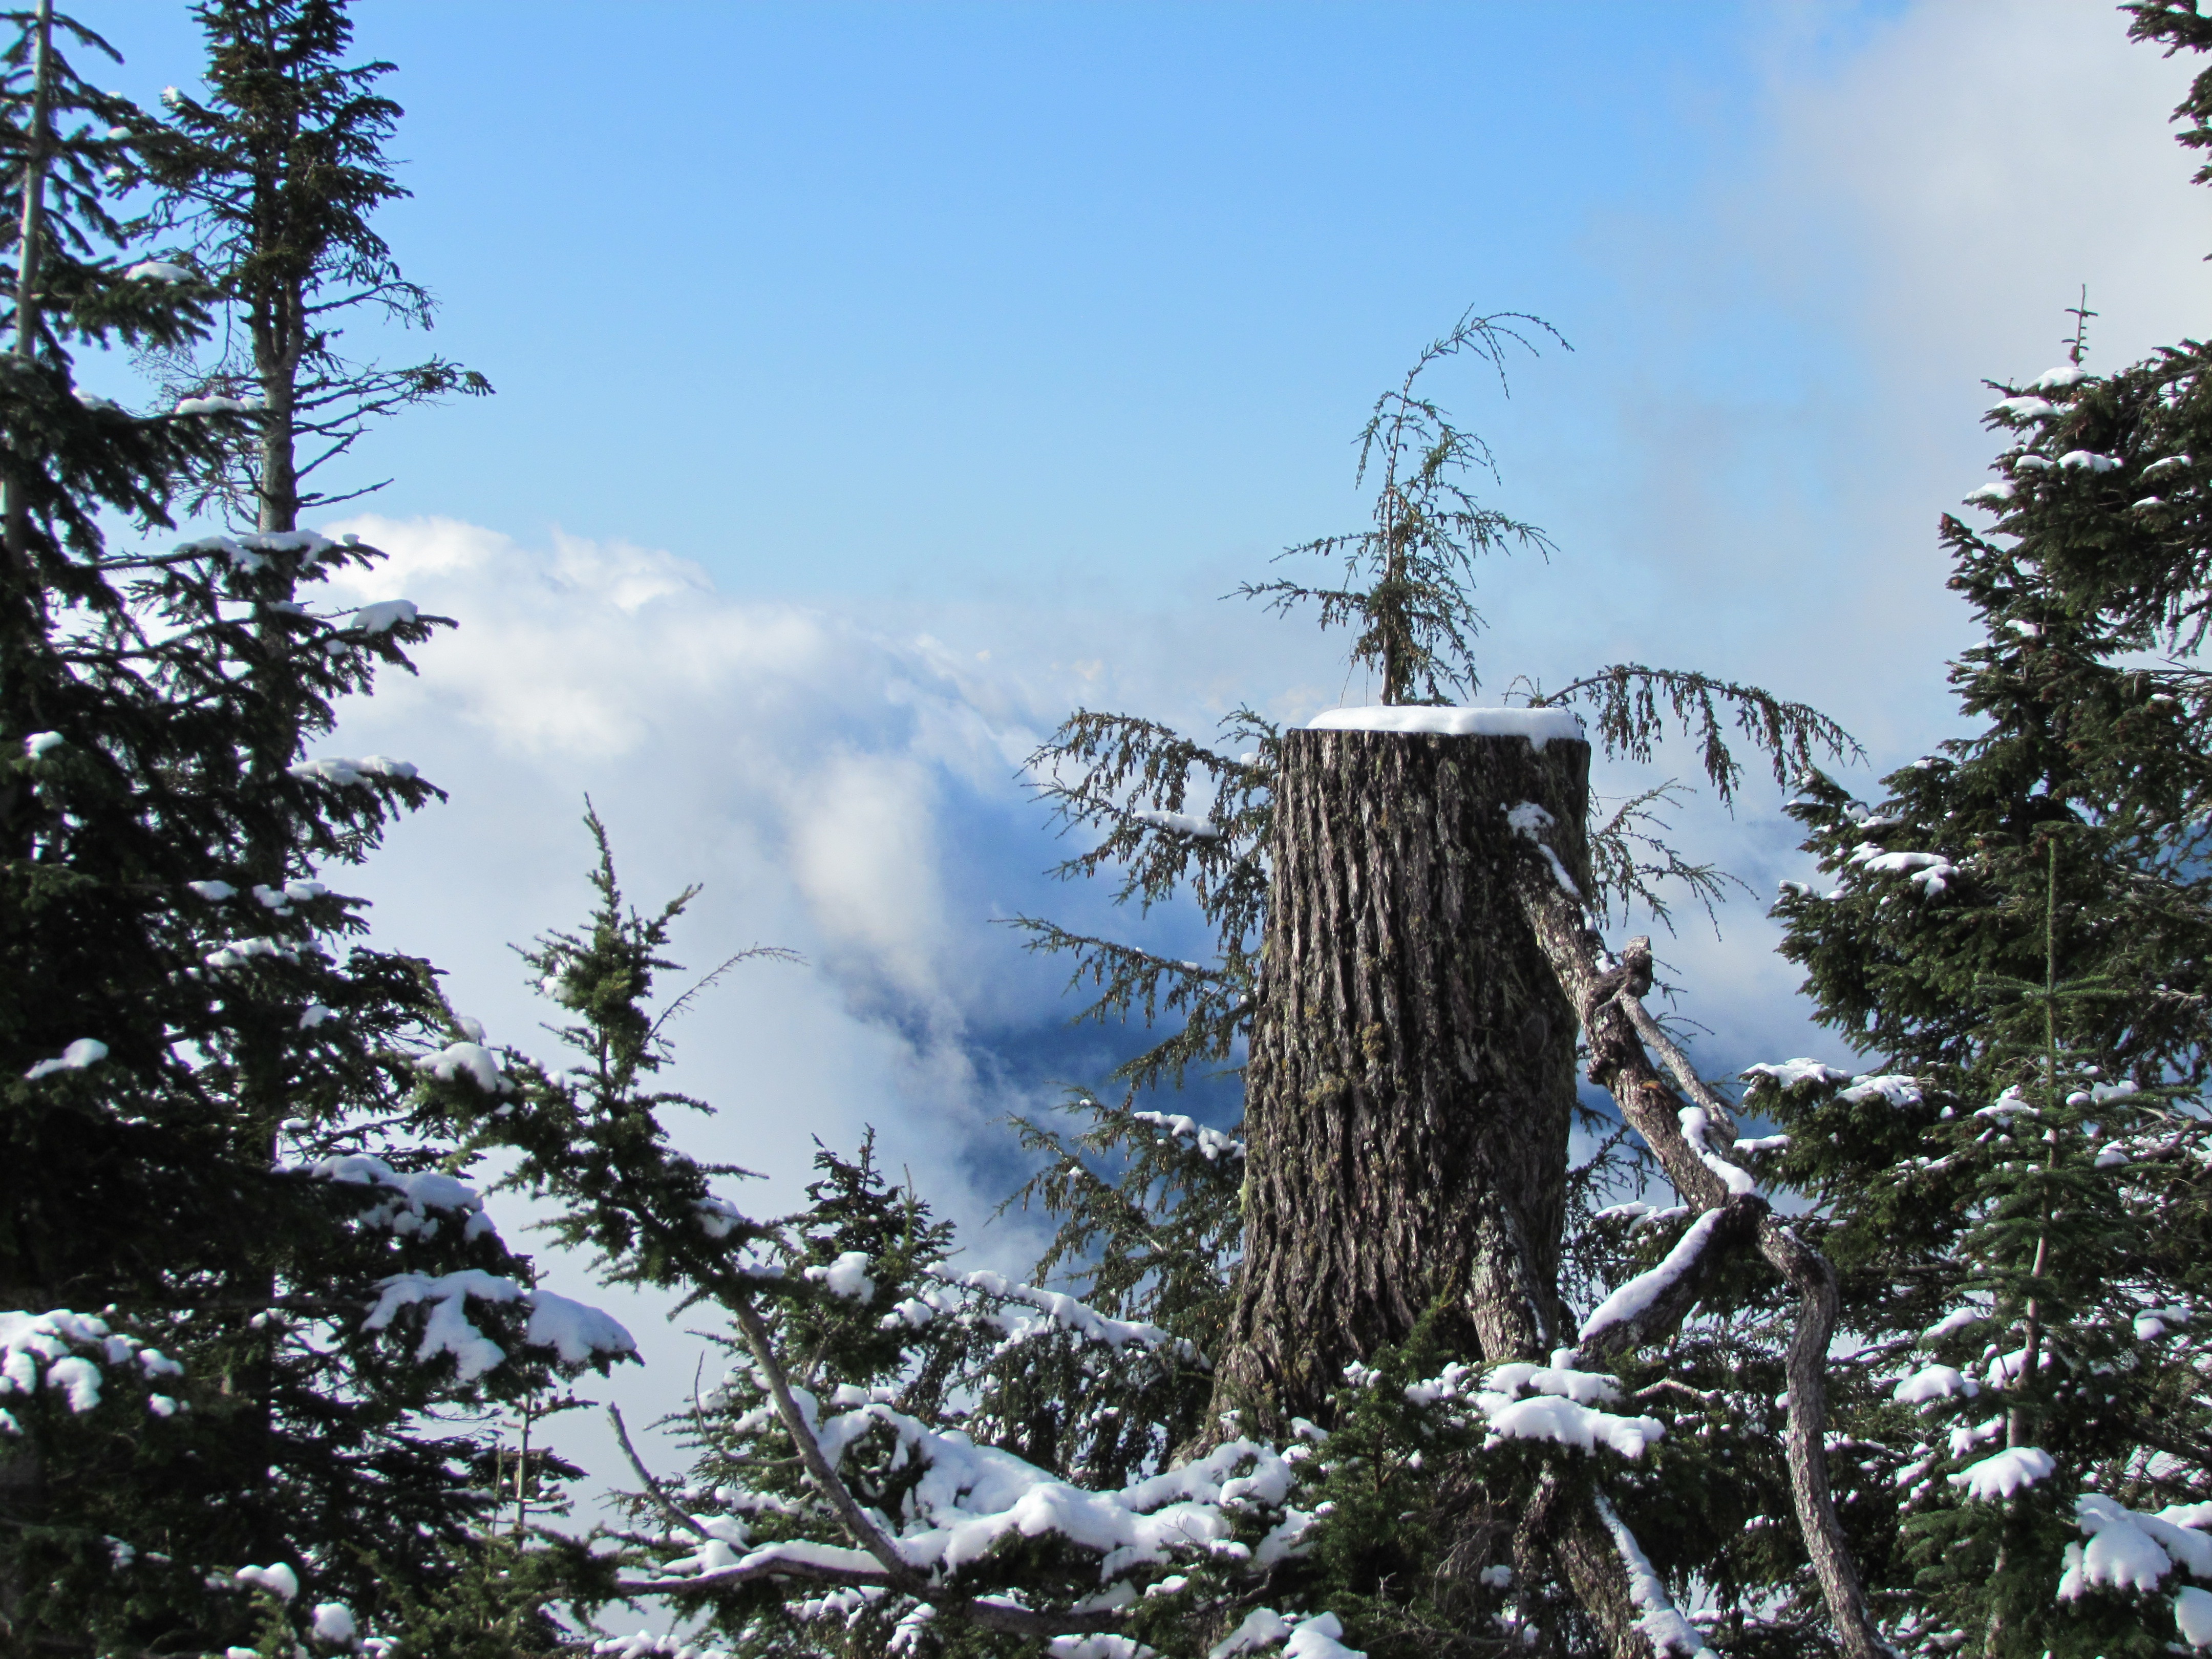
landscape, tree, forest, wilderness, branch, mountain, snow, winter, plant, view, travel, weather, vancouver, fir, season, ridge, conifer, spruce, canada, woodland, habitat, larch, ecosystem, biome, pine family, woody plant, temperate coniferous forest, land plant, grouse mountain